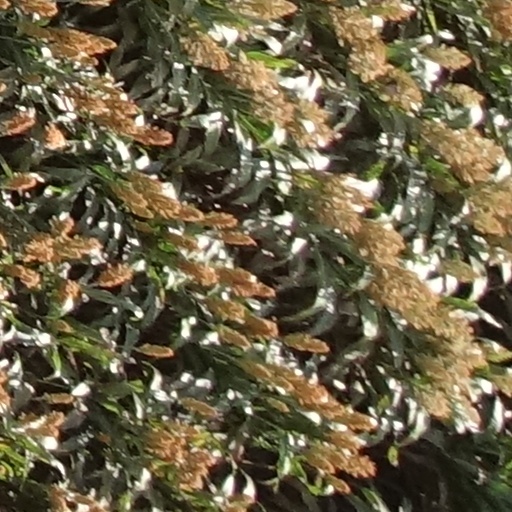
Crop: sorghum